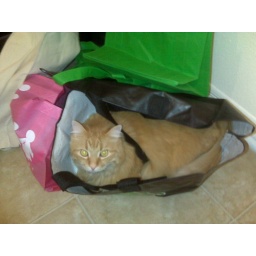
Cat in a green bag